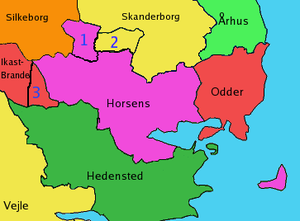
Horsens Kommune / Dannelsen af Kommunen 2007
Kort over Horsens Kommune. De tre områder, hvis tilhørsforhold der har været tvivl om, er markeret med tal: (1) Sønder Vissing, (2) Voerladegård, (3) Klovborg.
Kort over den nye Horsens Kommune Русский: Карта коммуны Хорсенс
Horsens Kommune er en kommune i Region Midtjylland efter Strukturreformen i 2007.